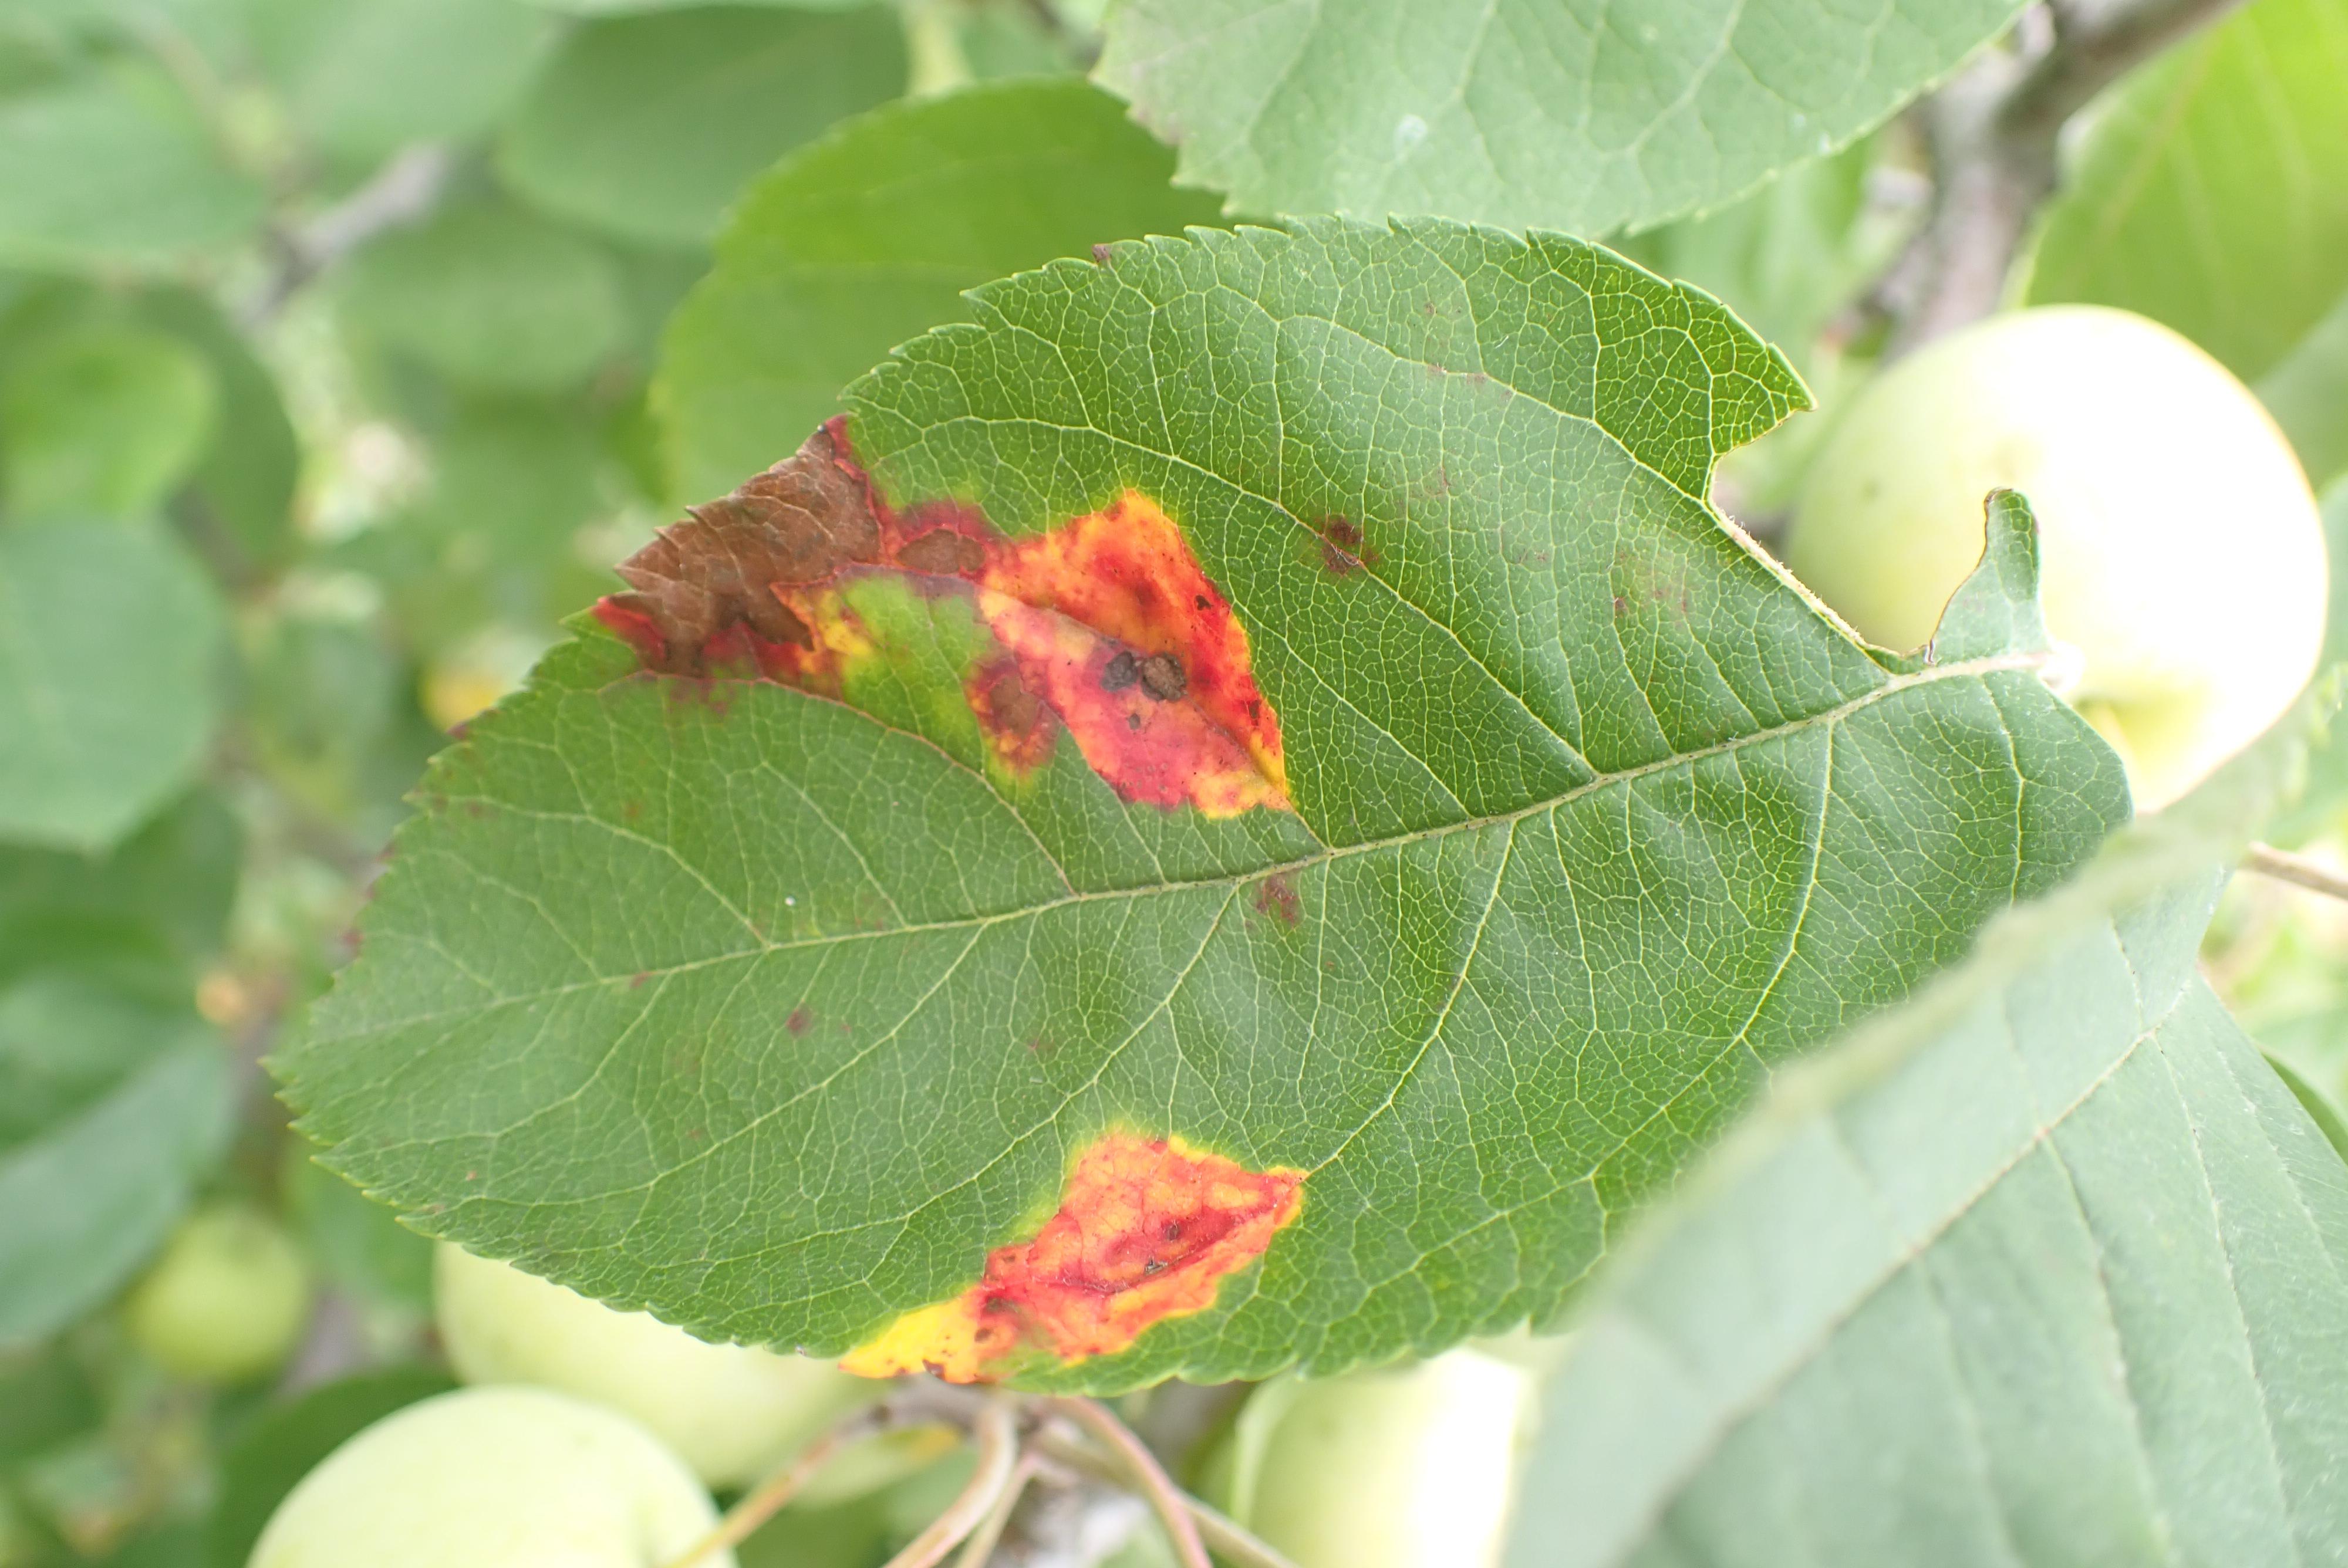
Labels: rust